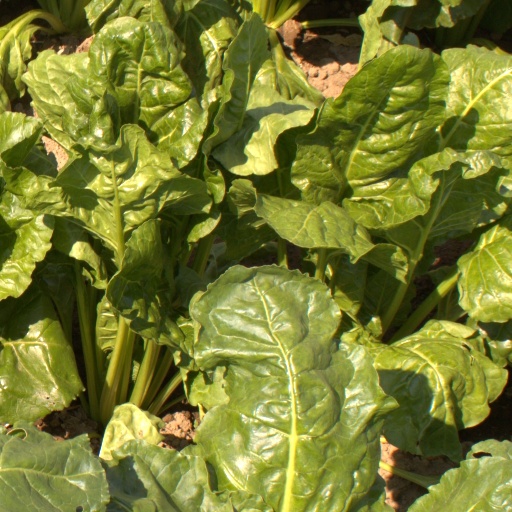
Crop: sugar beet